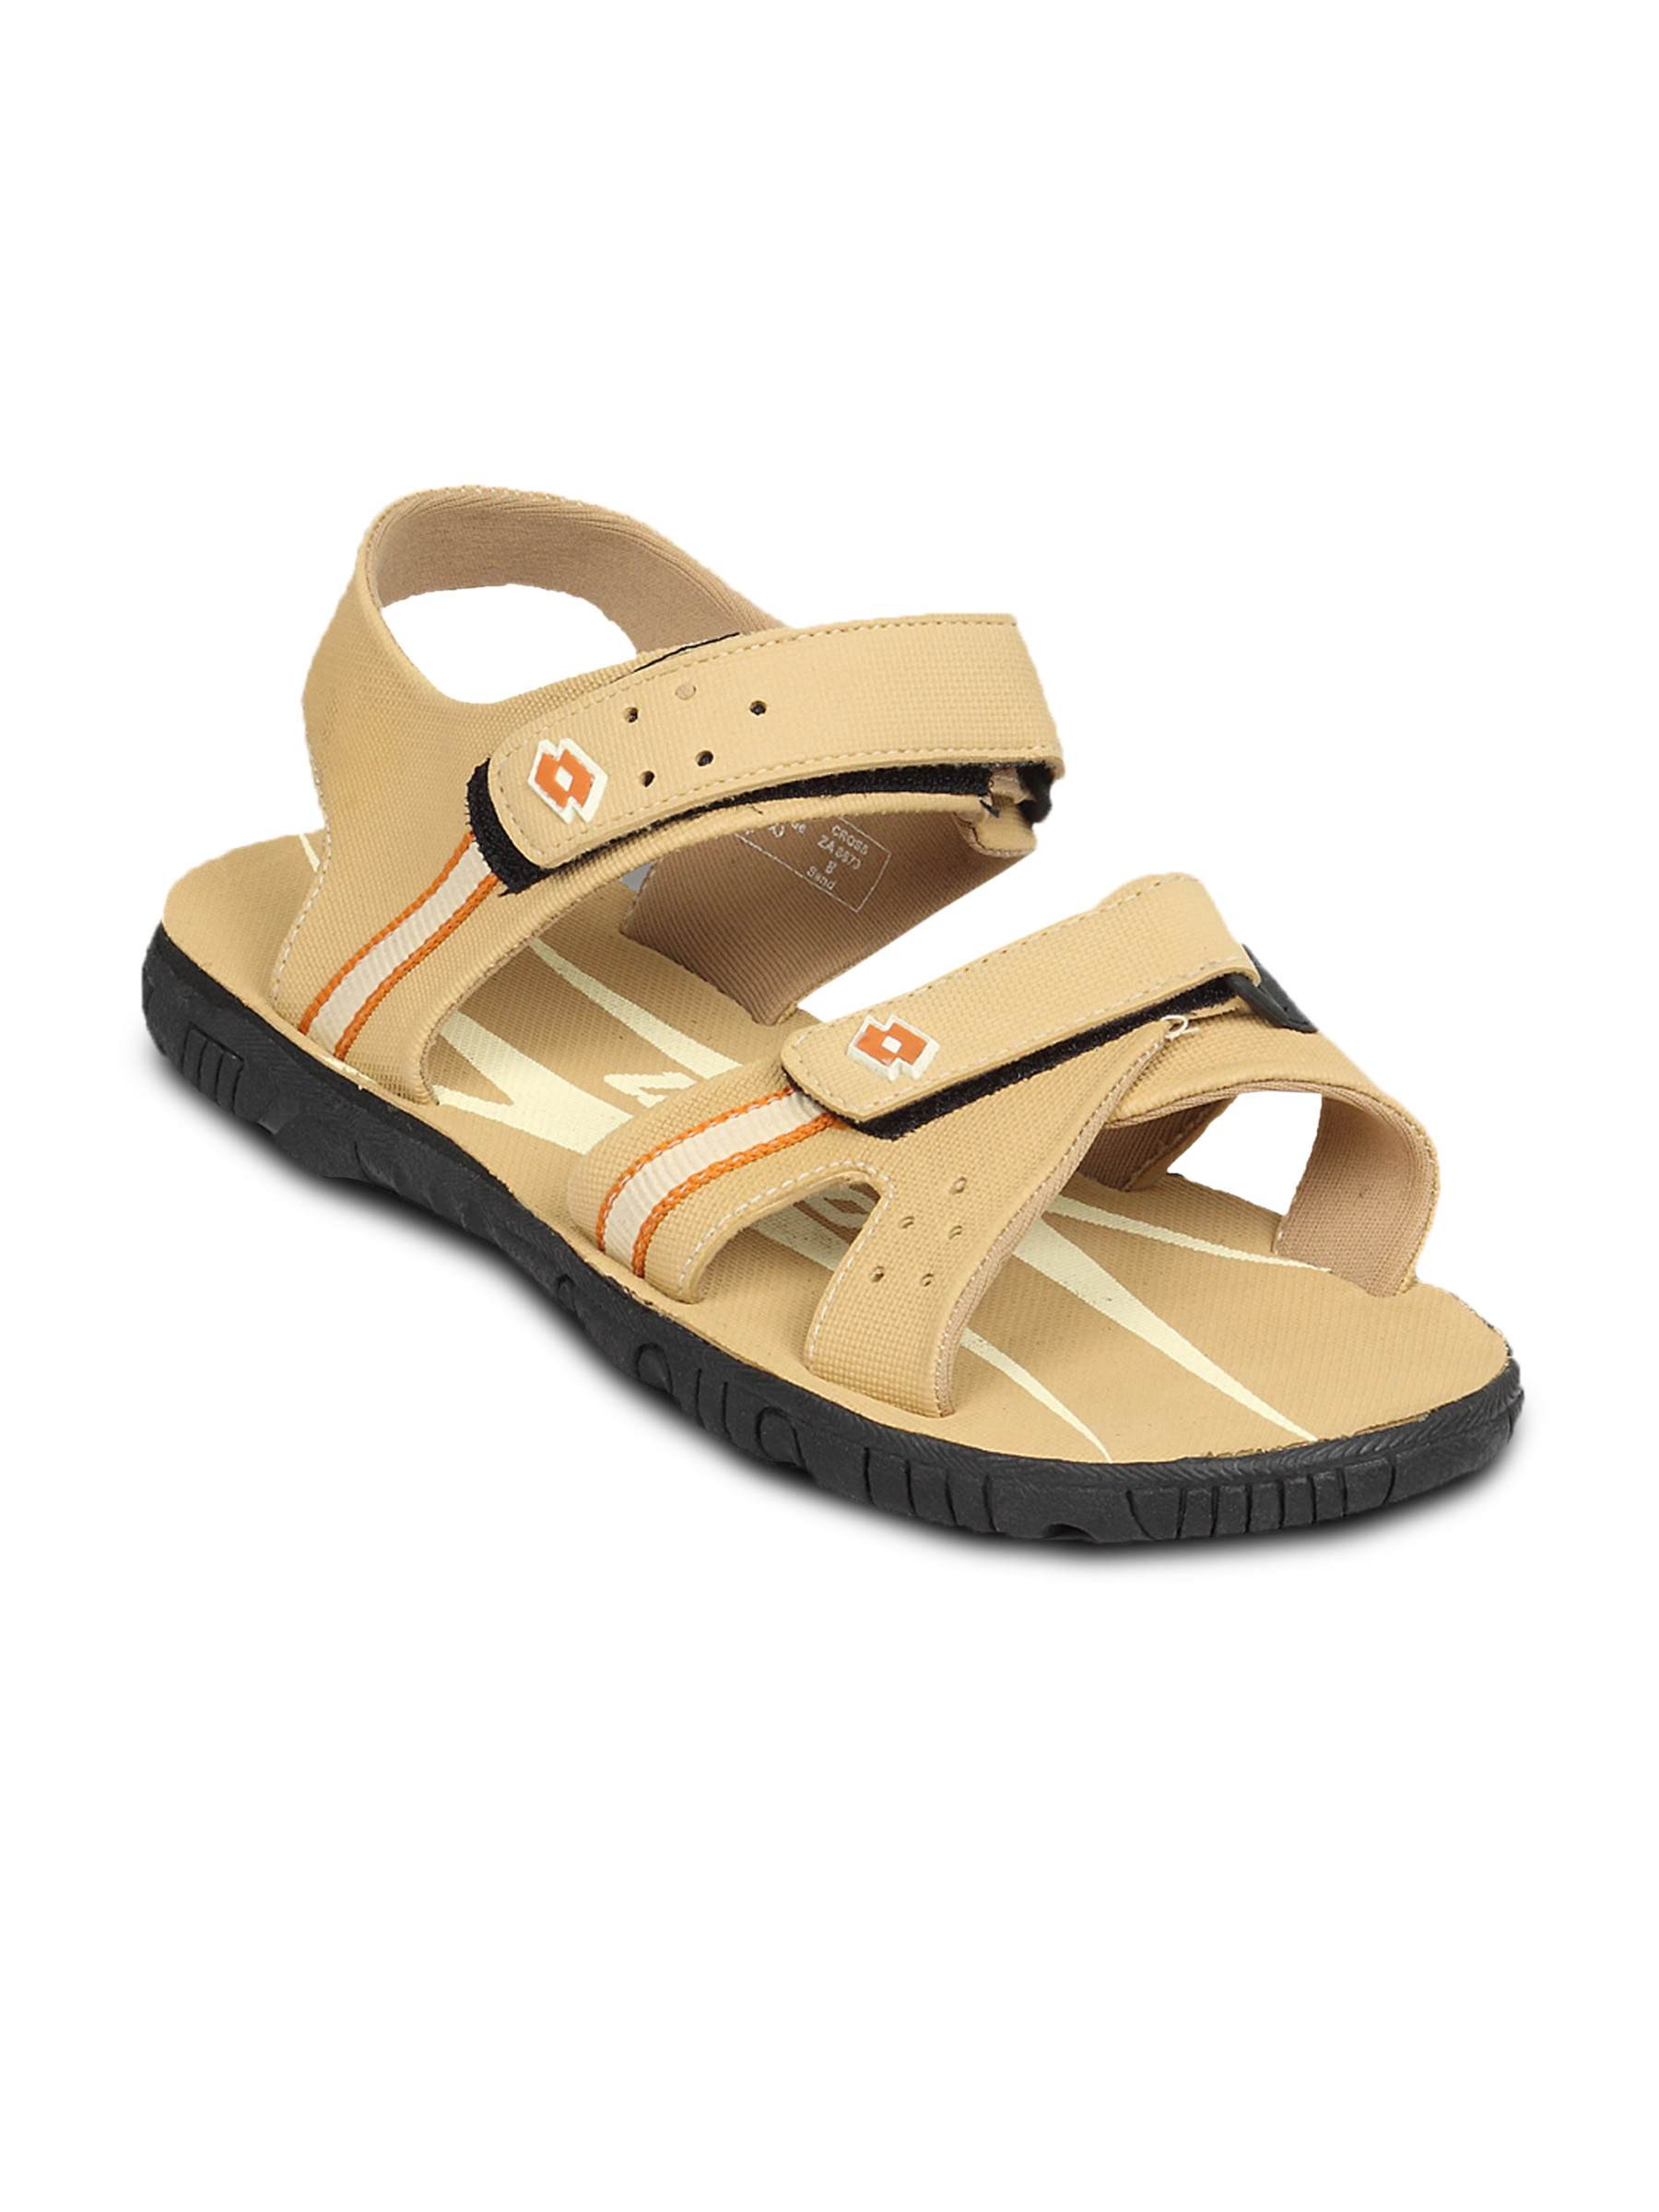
Lotto Men Cross Beige Floater
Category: Footwear / Sandal / Sandals
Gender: Men
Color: Beige
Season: Summer 2011
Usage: Casual